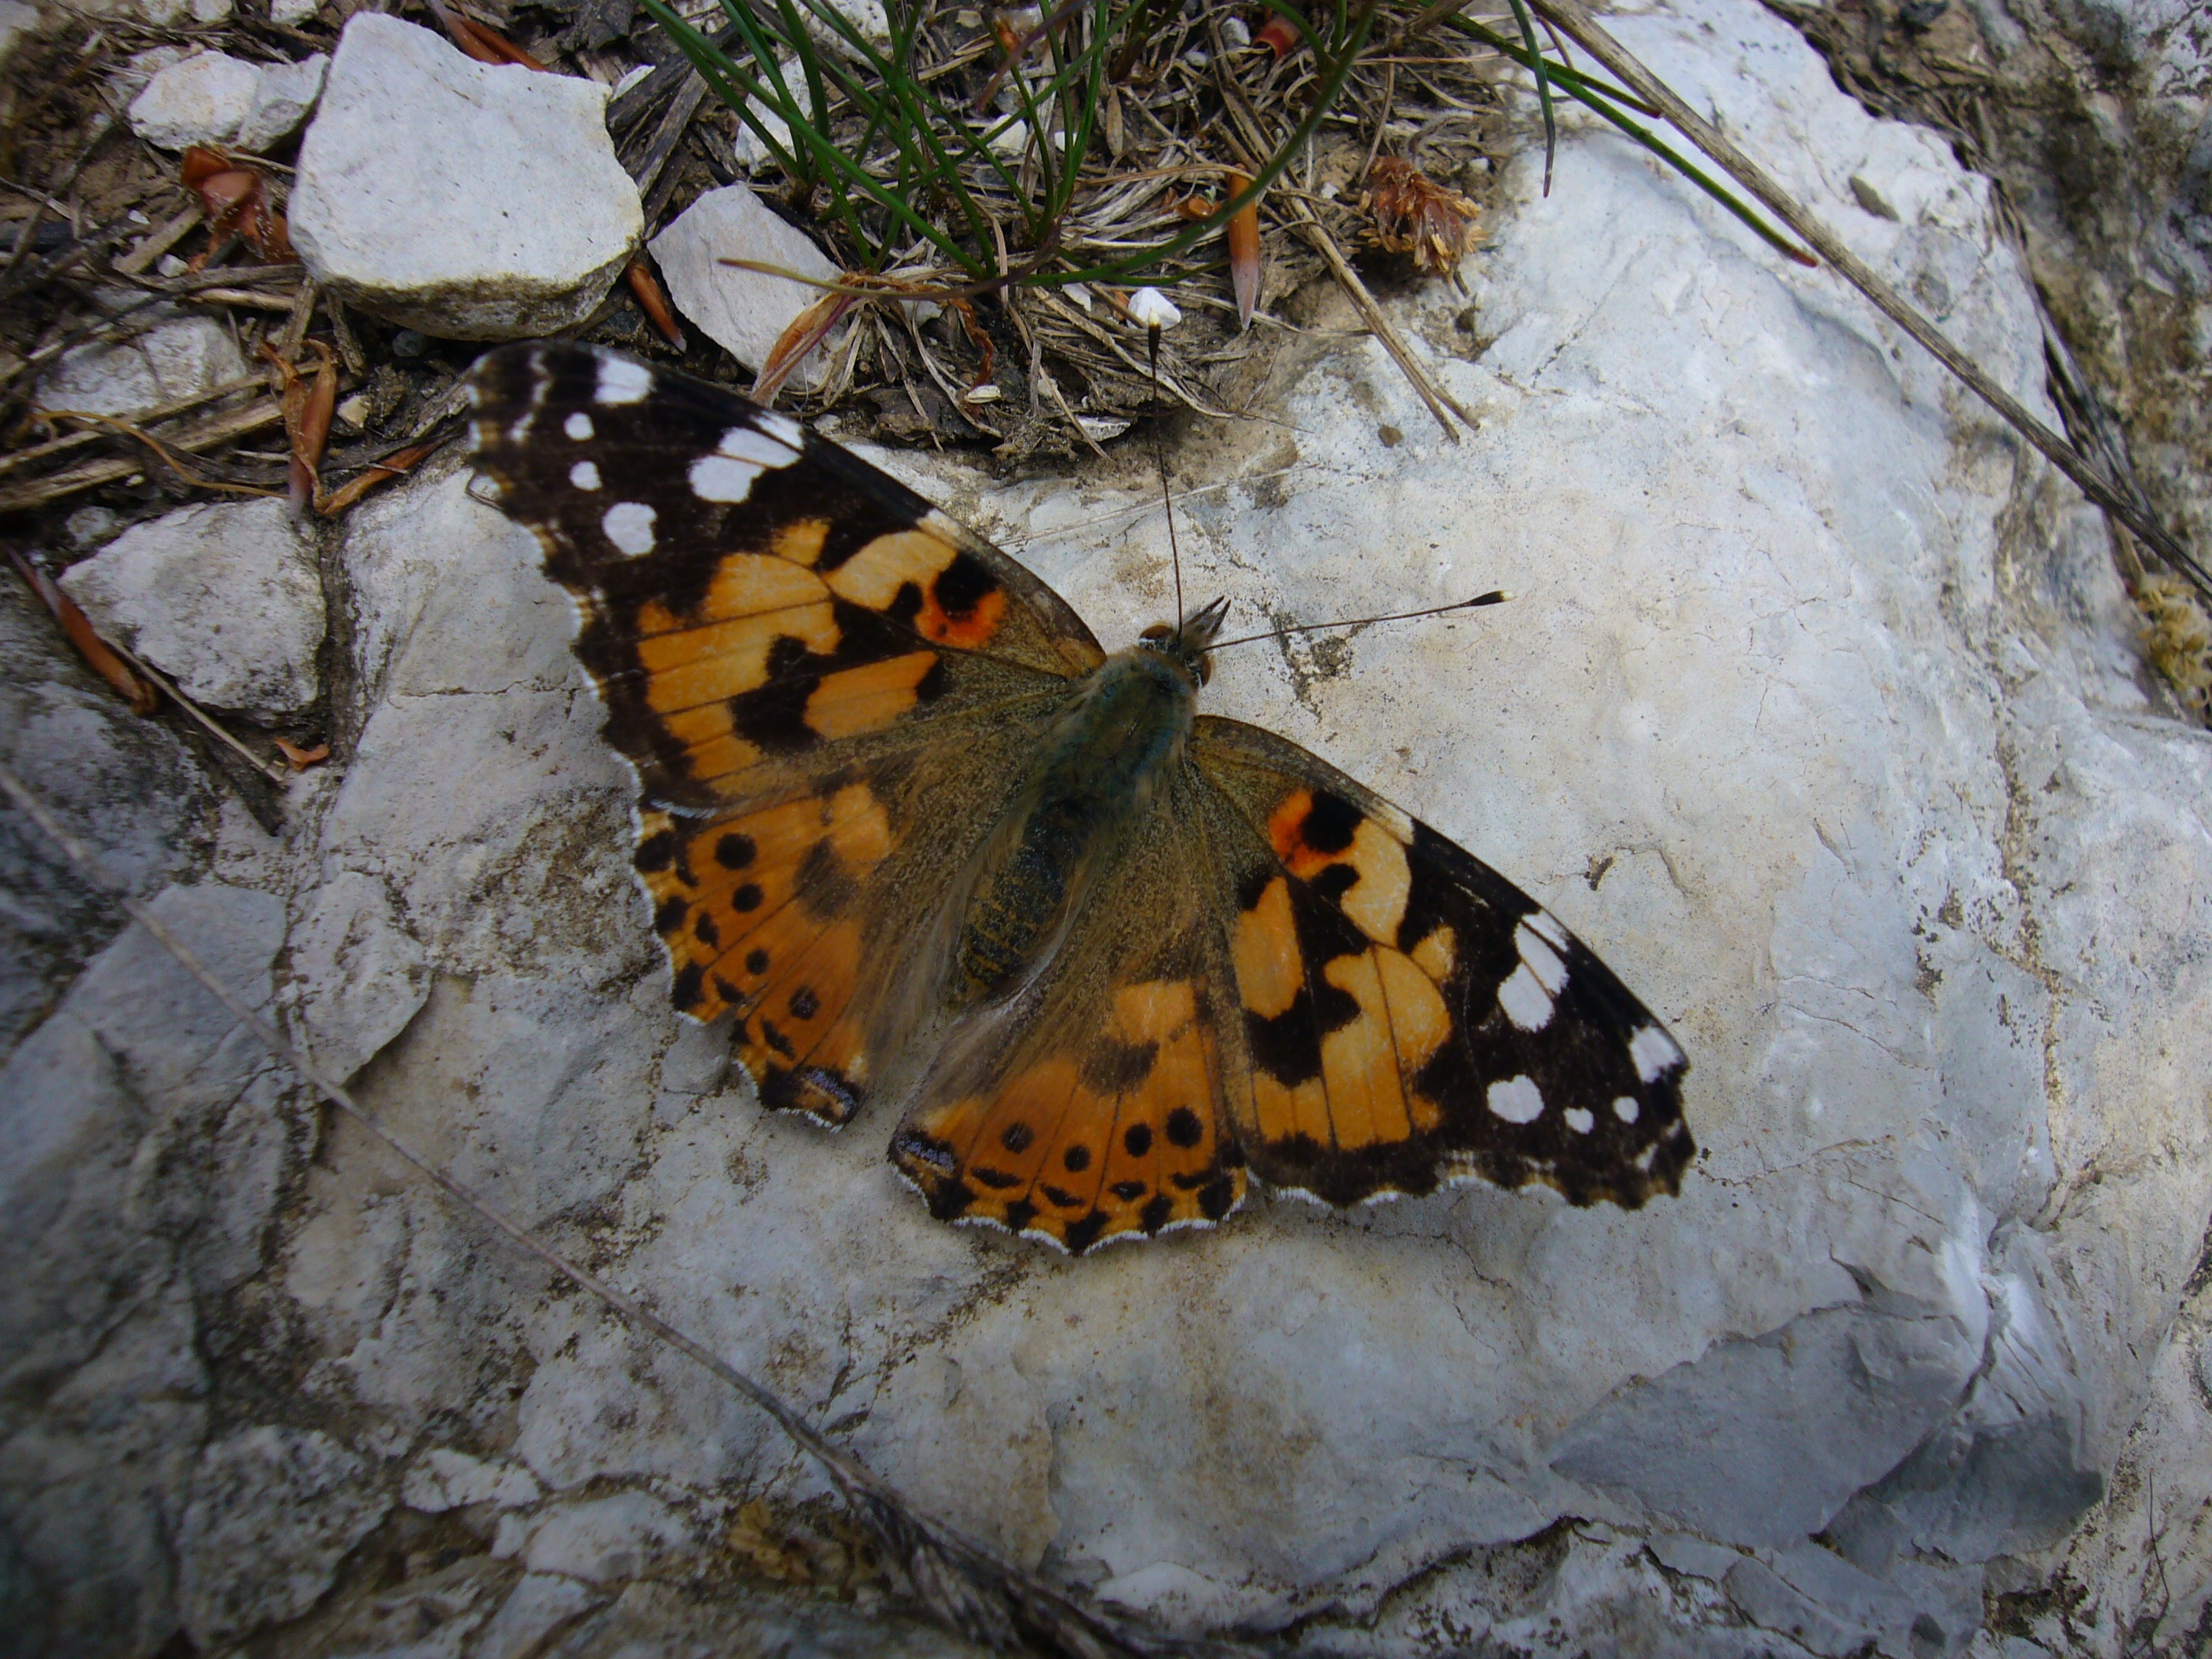
leaf, wildlife, insect, moth, butterfly, fauna, invertebrate, painted lady, pollinator, moths and butterflies